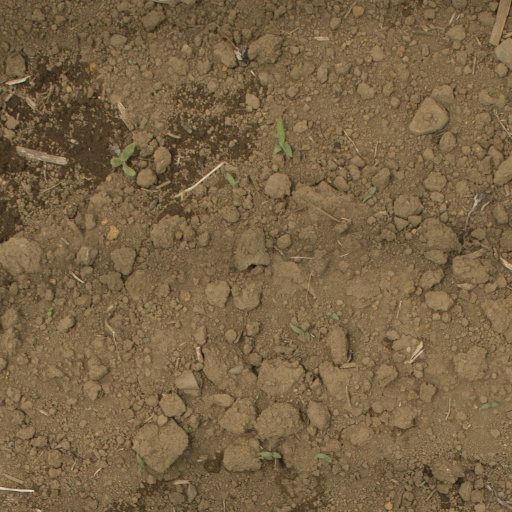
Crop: Jerusalem artichoke